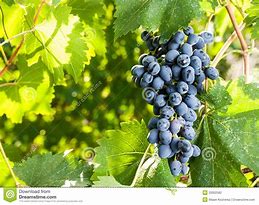
Label: Grapes